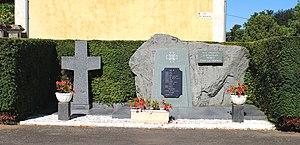
Monument aux morts d'Aurensan (Hautes-Pyrénées)
Aurensan est une commune française située dans le département des Hautes-Pyrénées, en région Occitanie.